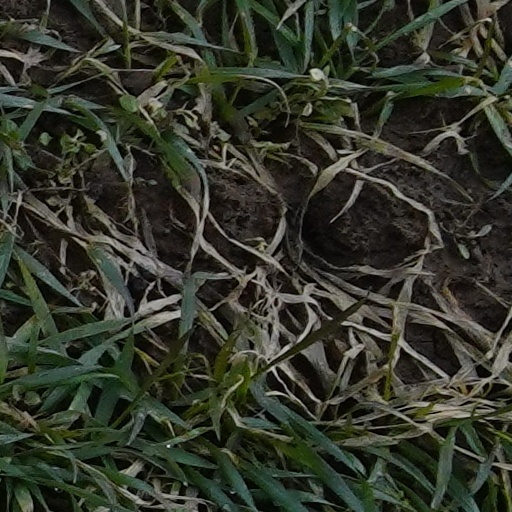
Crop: wheat